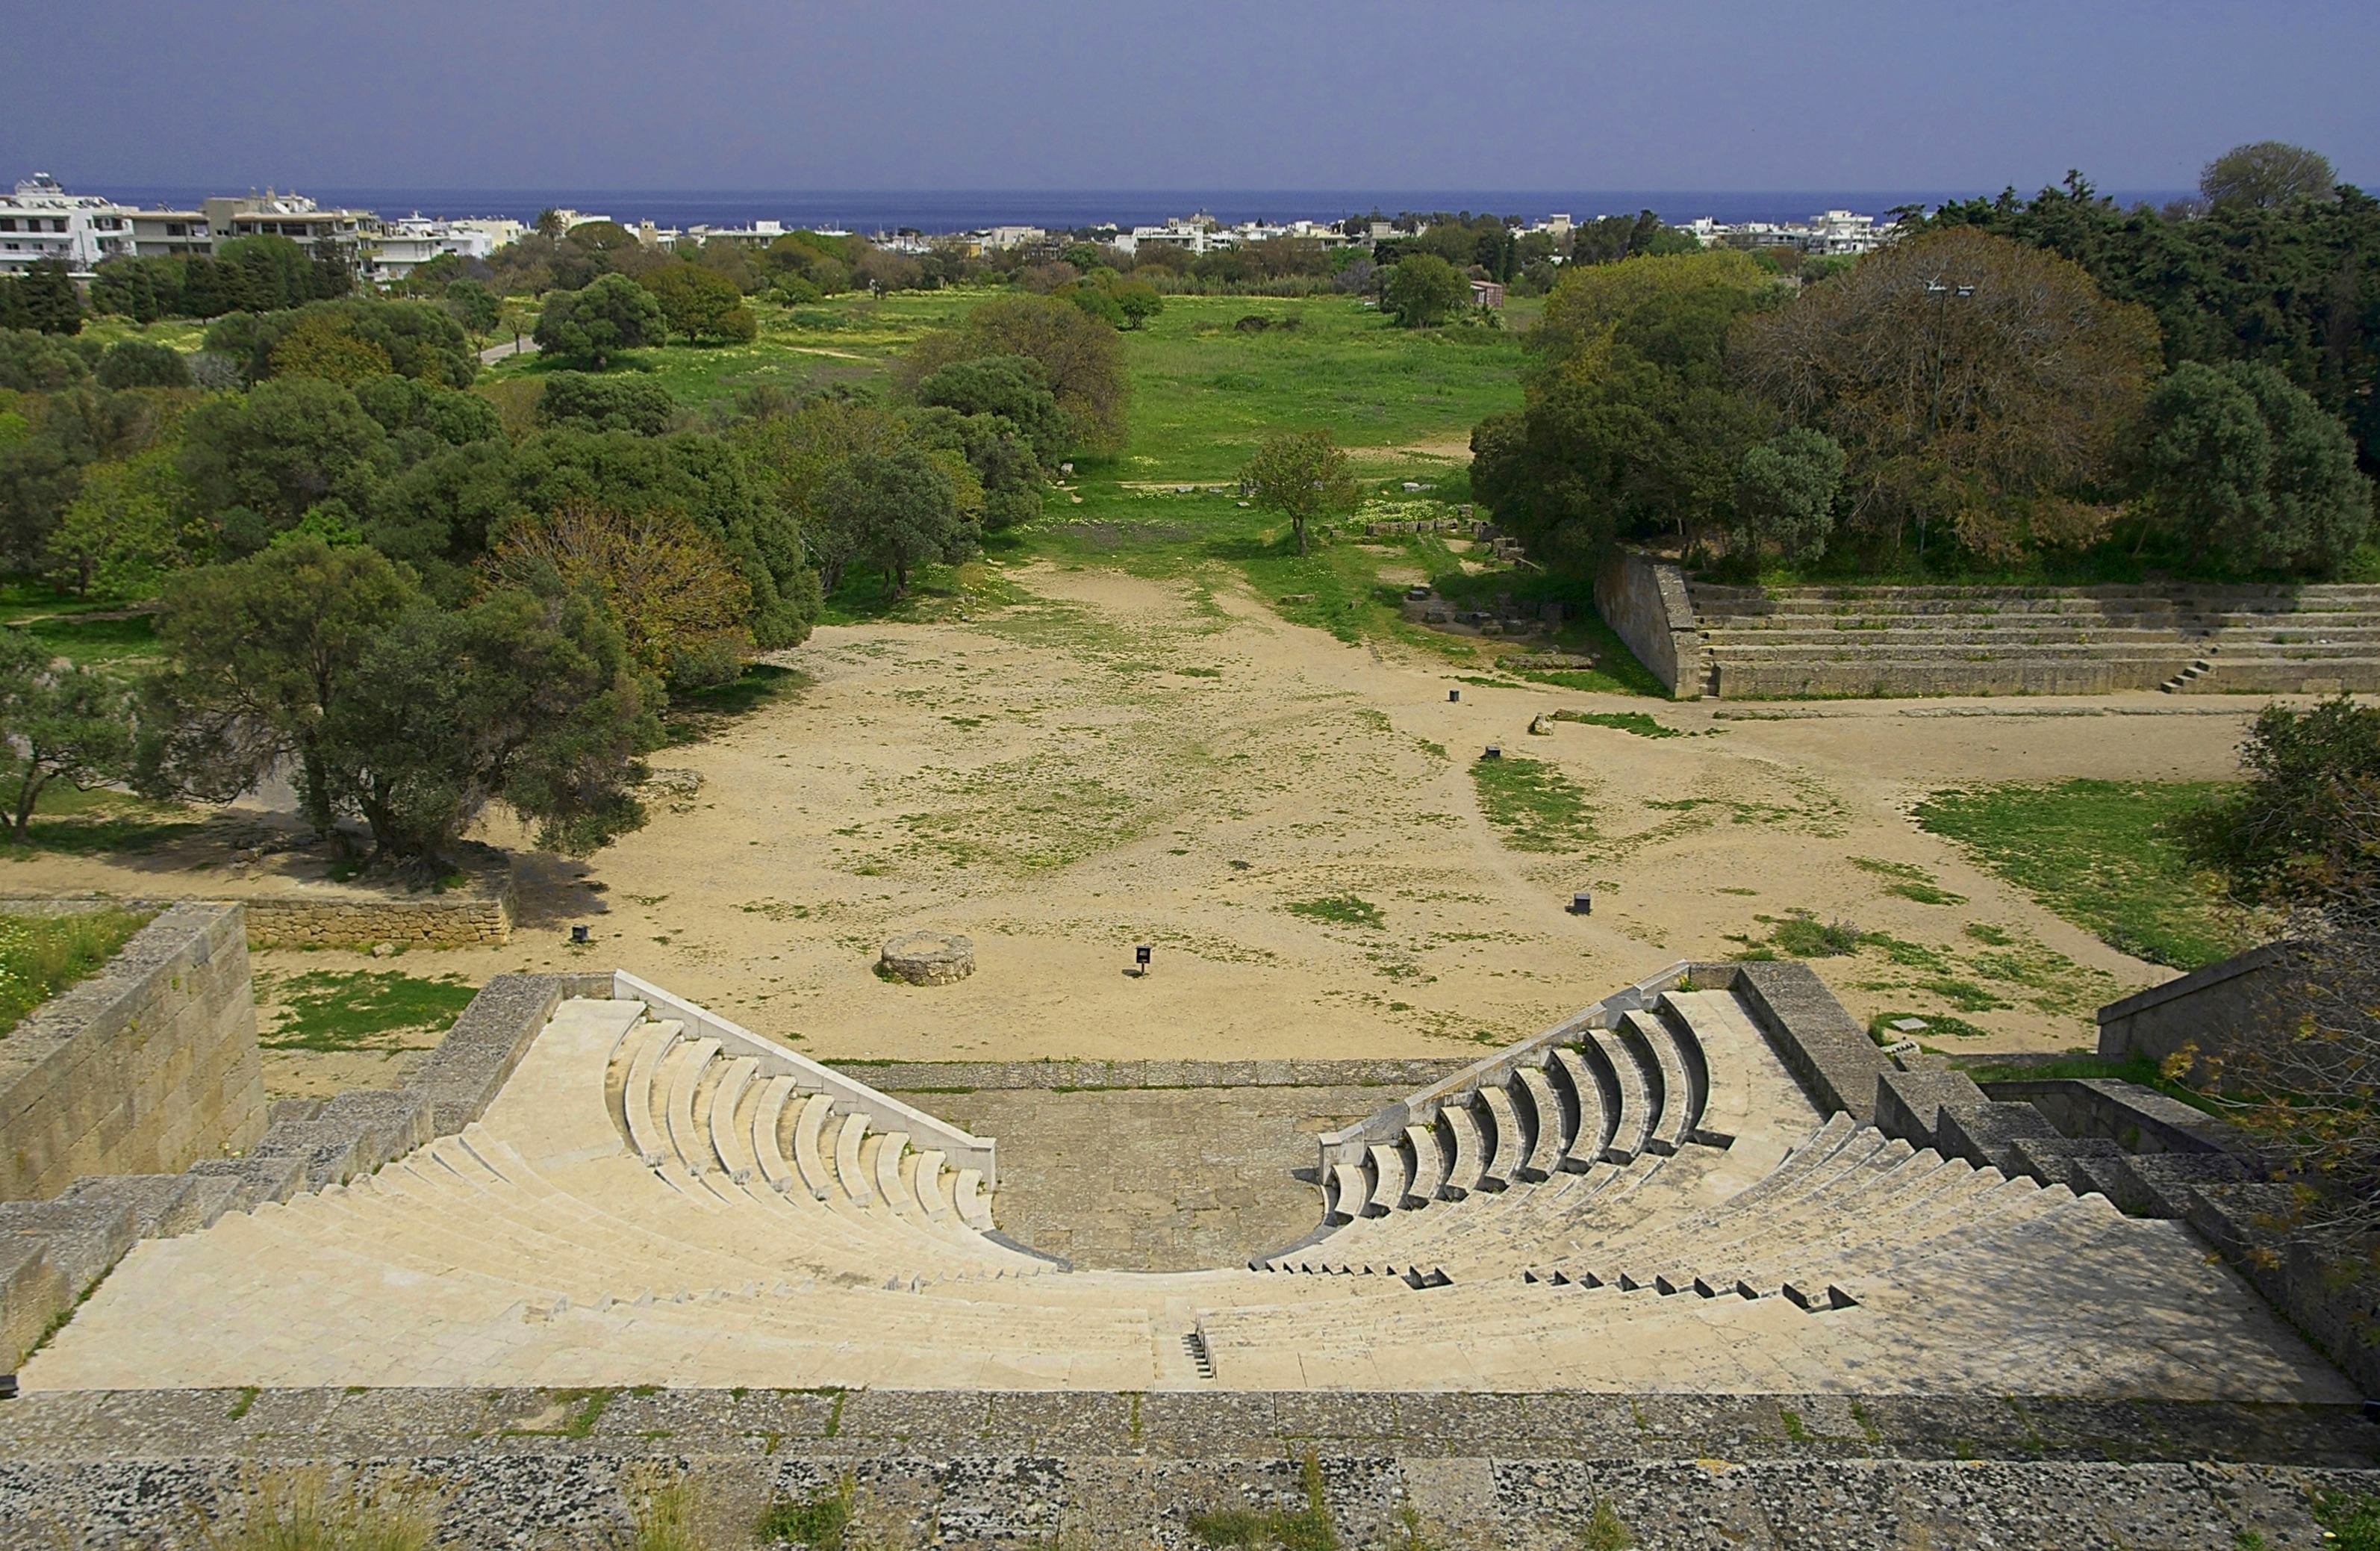
landscape, sea, coast, water, sand, rock, ocean, architecture, hill, town, monument, ancient, historic, fortification, terrain, outside, theatre, geology, buildings, ruins, badlands, greece, historical, remains, rhodes, archaeological site, aerial photography, ancient history